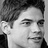
Emotion: happy